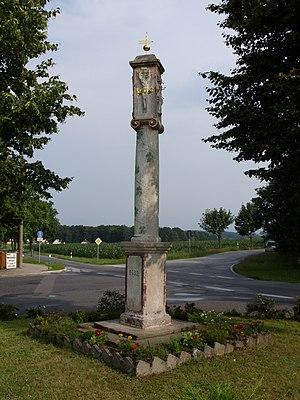
Les croix de carrefour sont des croix de chemin implantées à la croisée des routes.